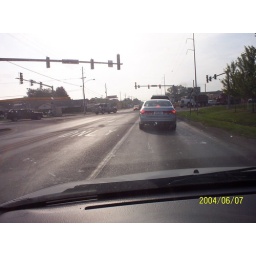
A random instersection. This one's in Bentonville. The street sign you see (but can't clearly make out) is Walton.